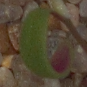
Label: fat_hen